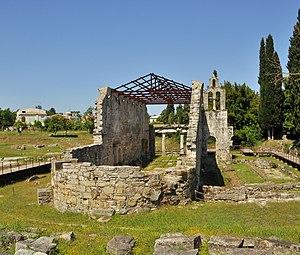
Corfou (Grèce)